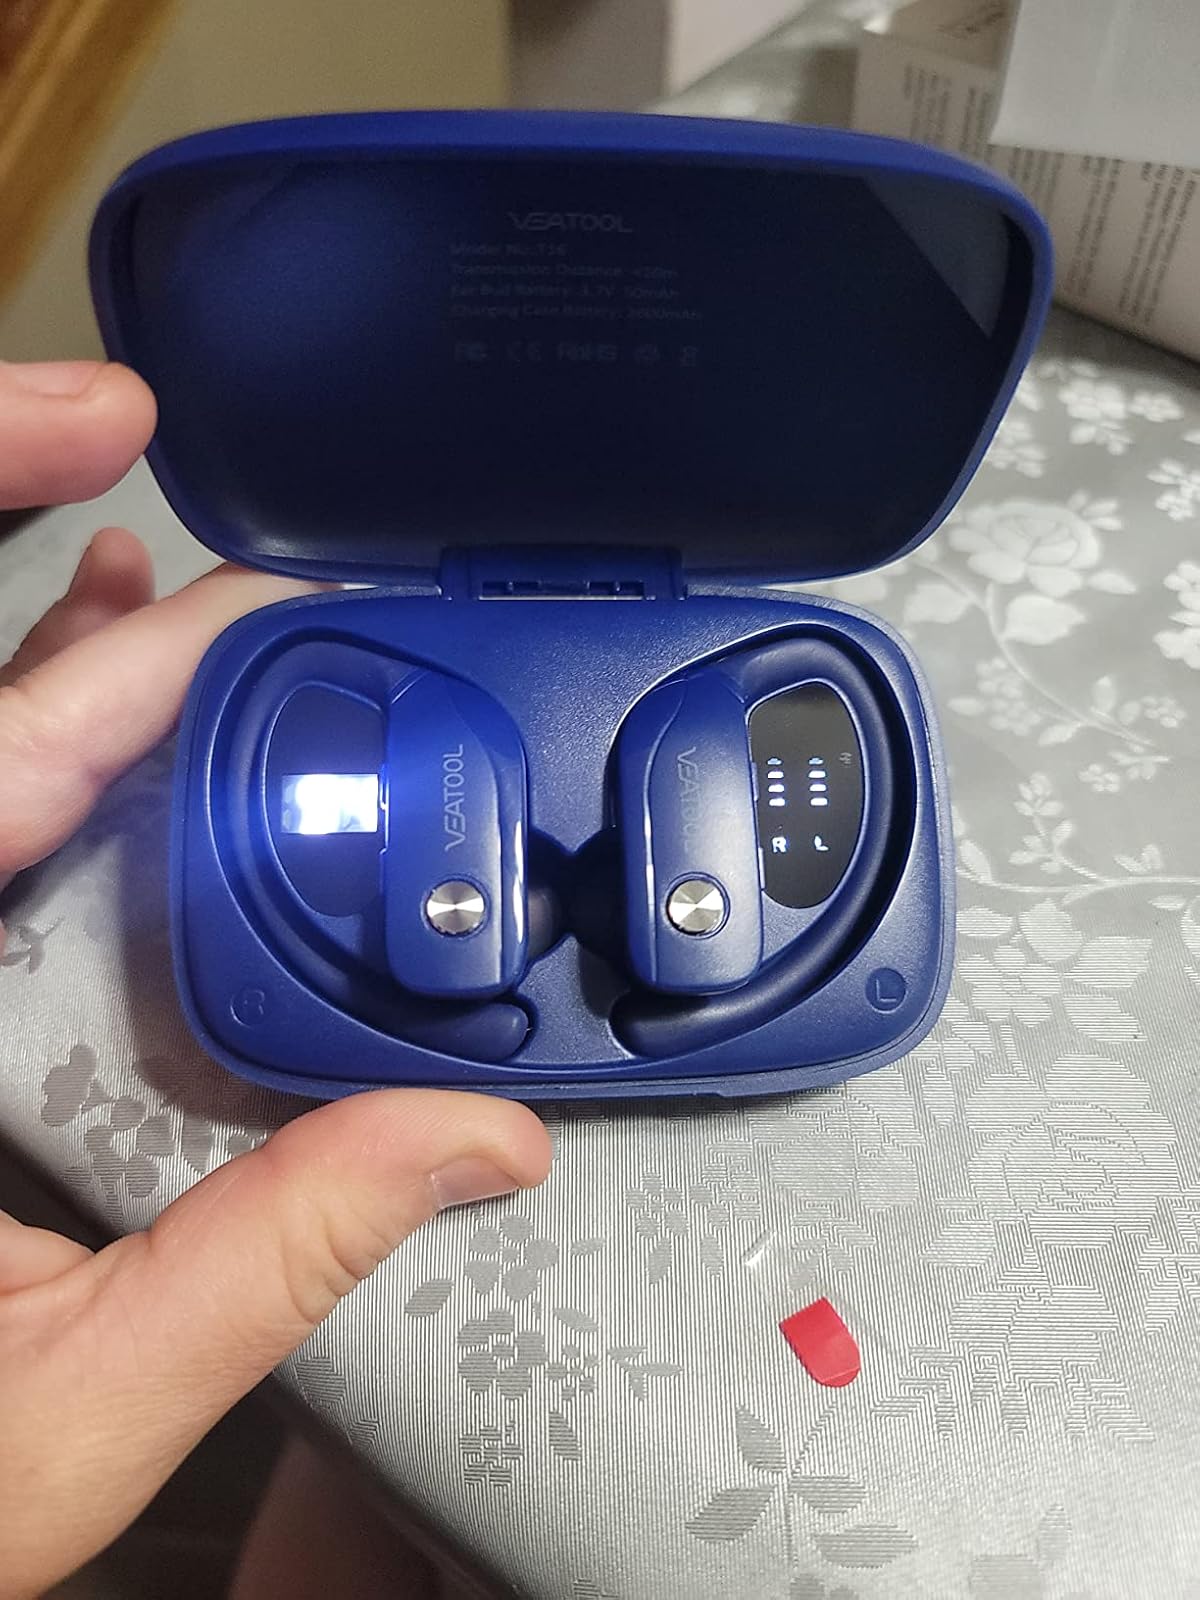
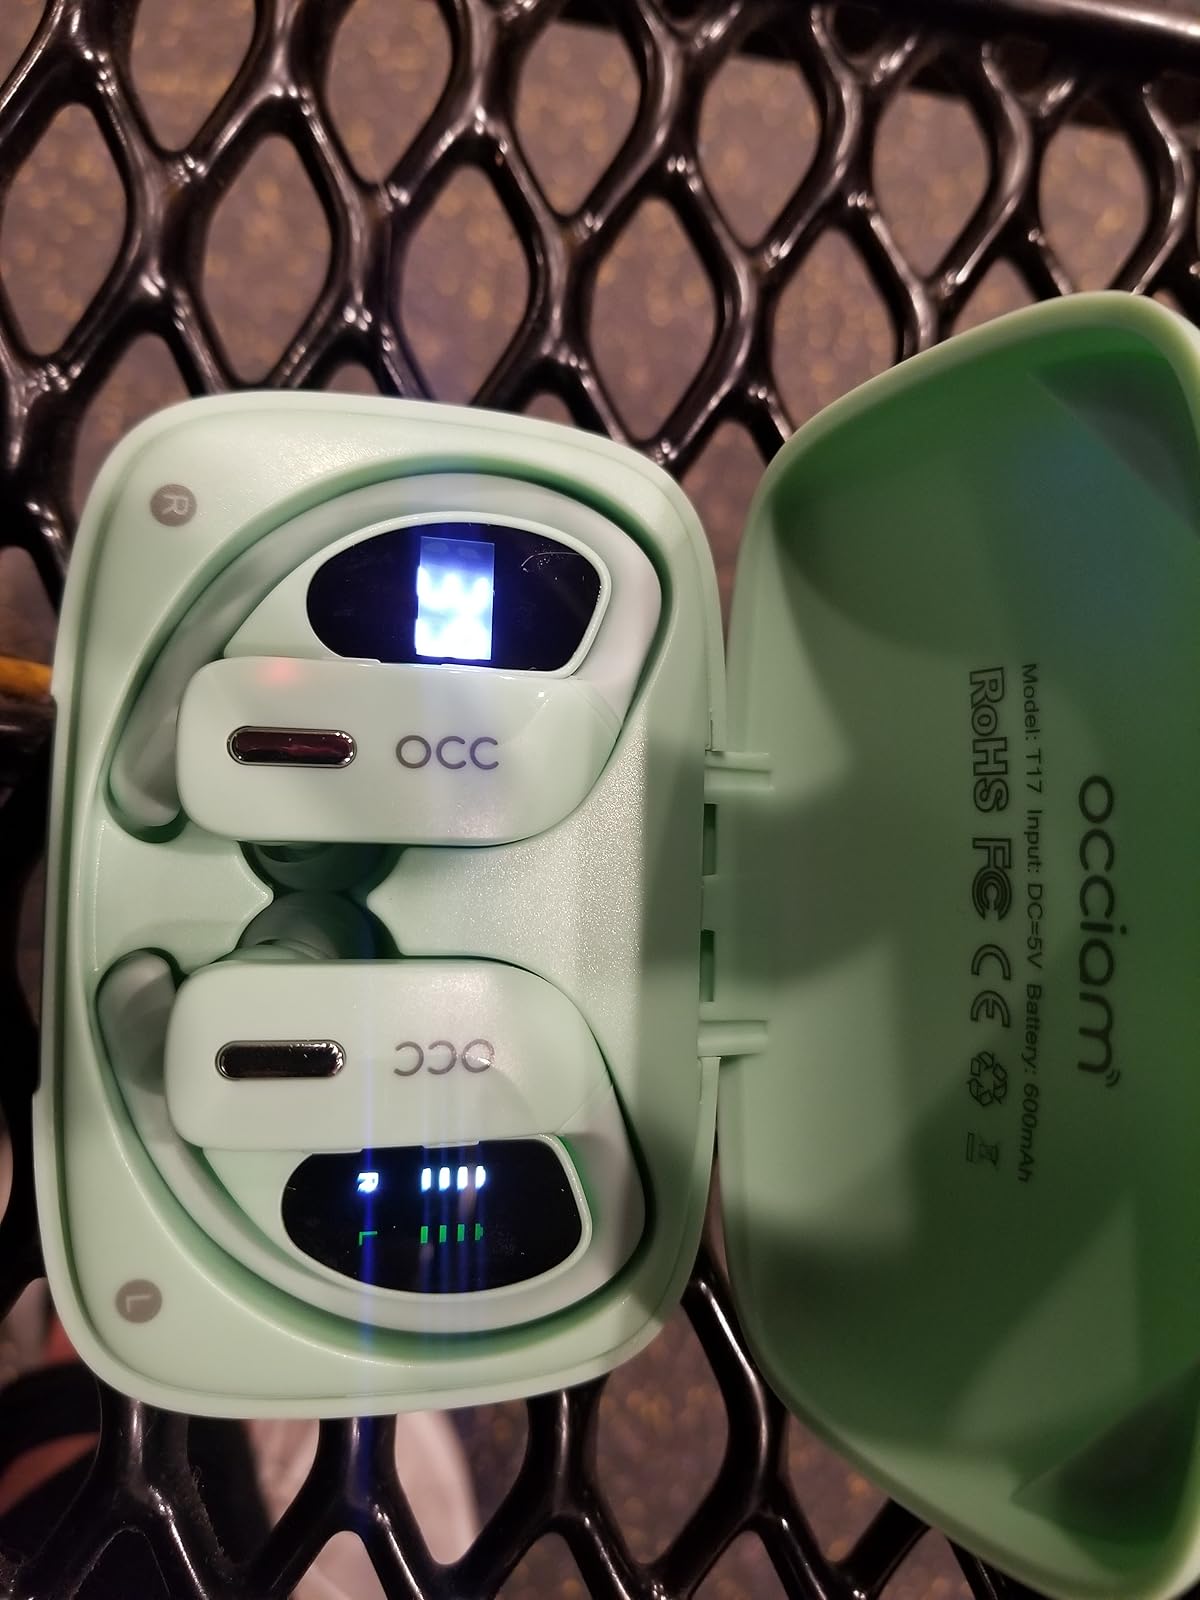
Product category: earbuds
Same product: no